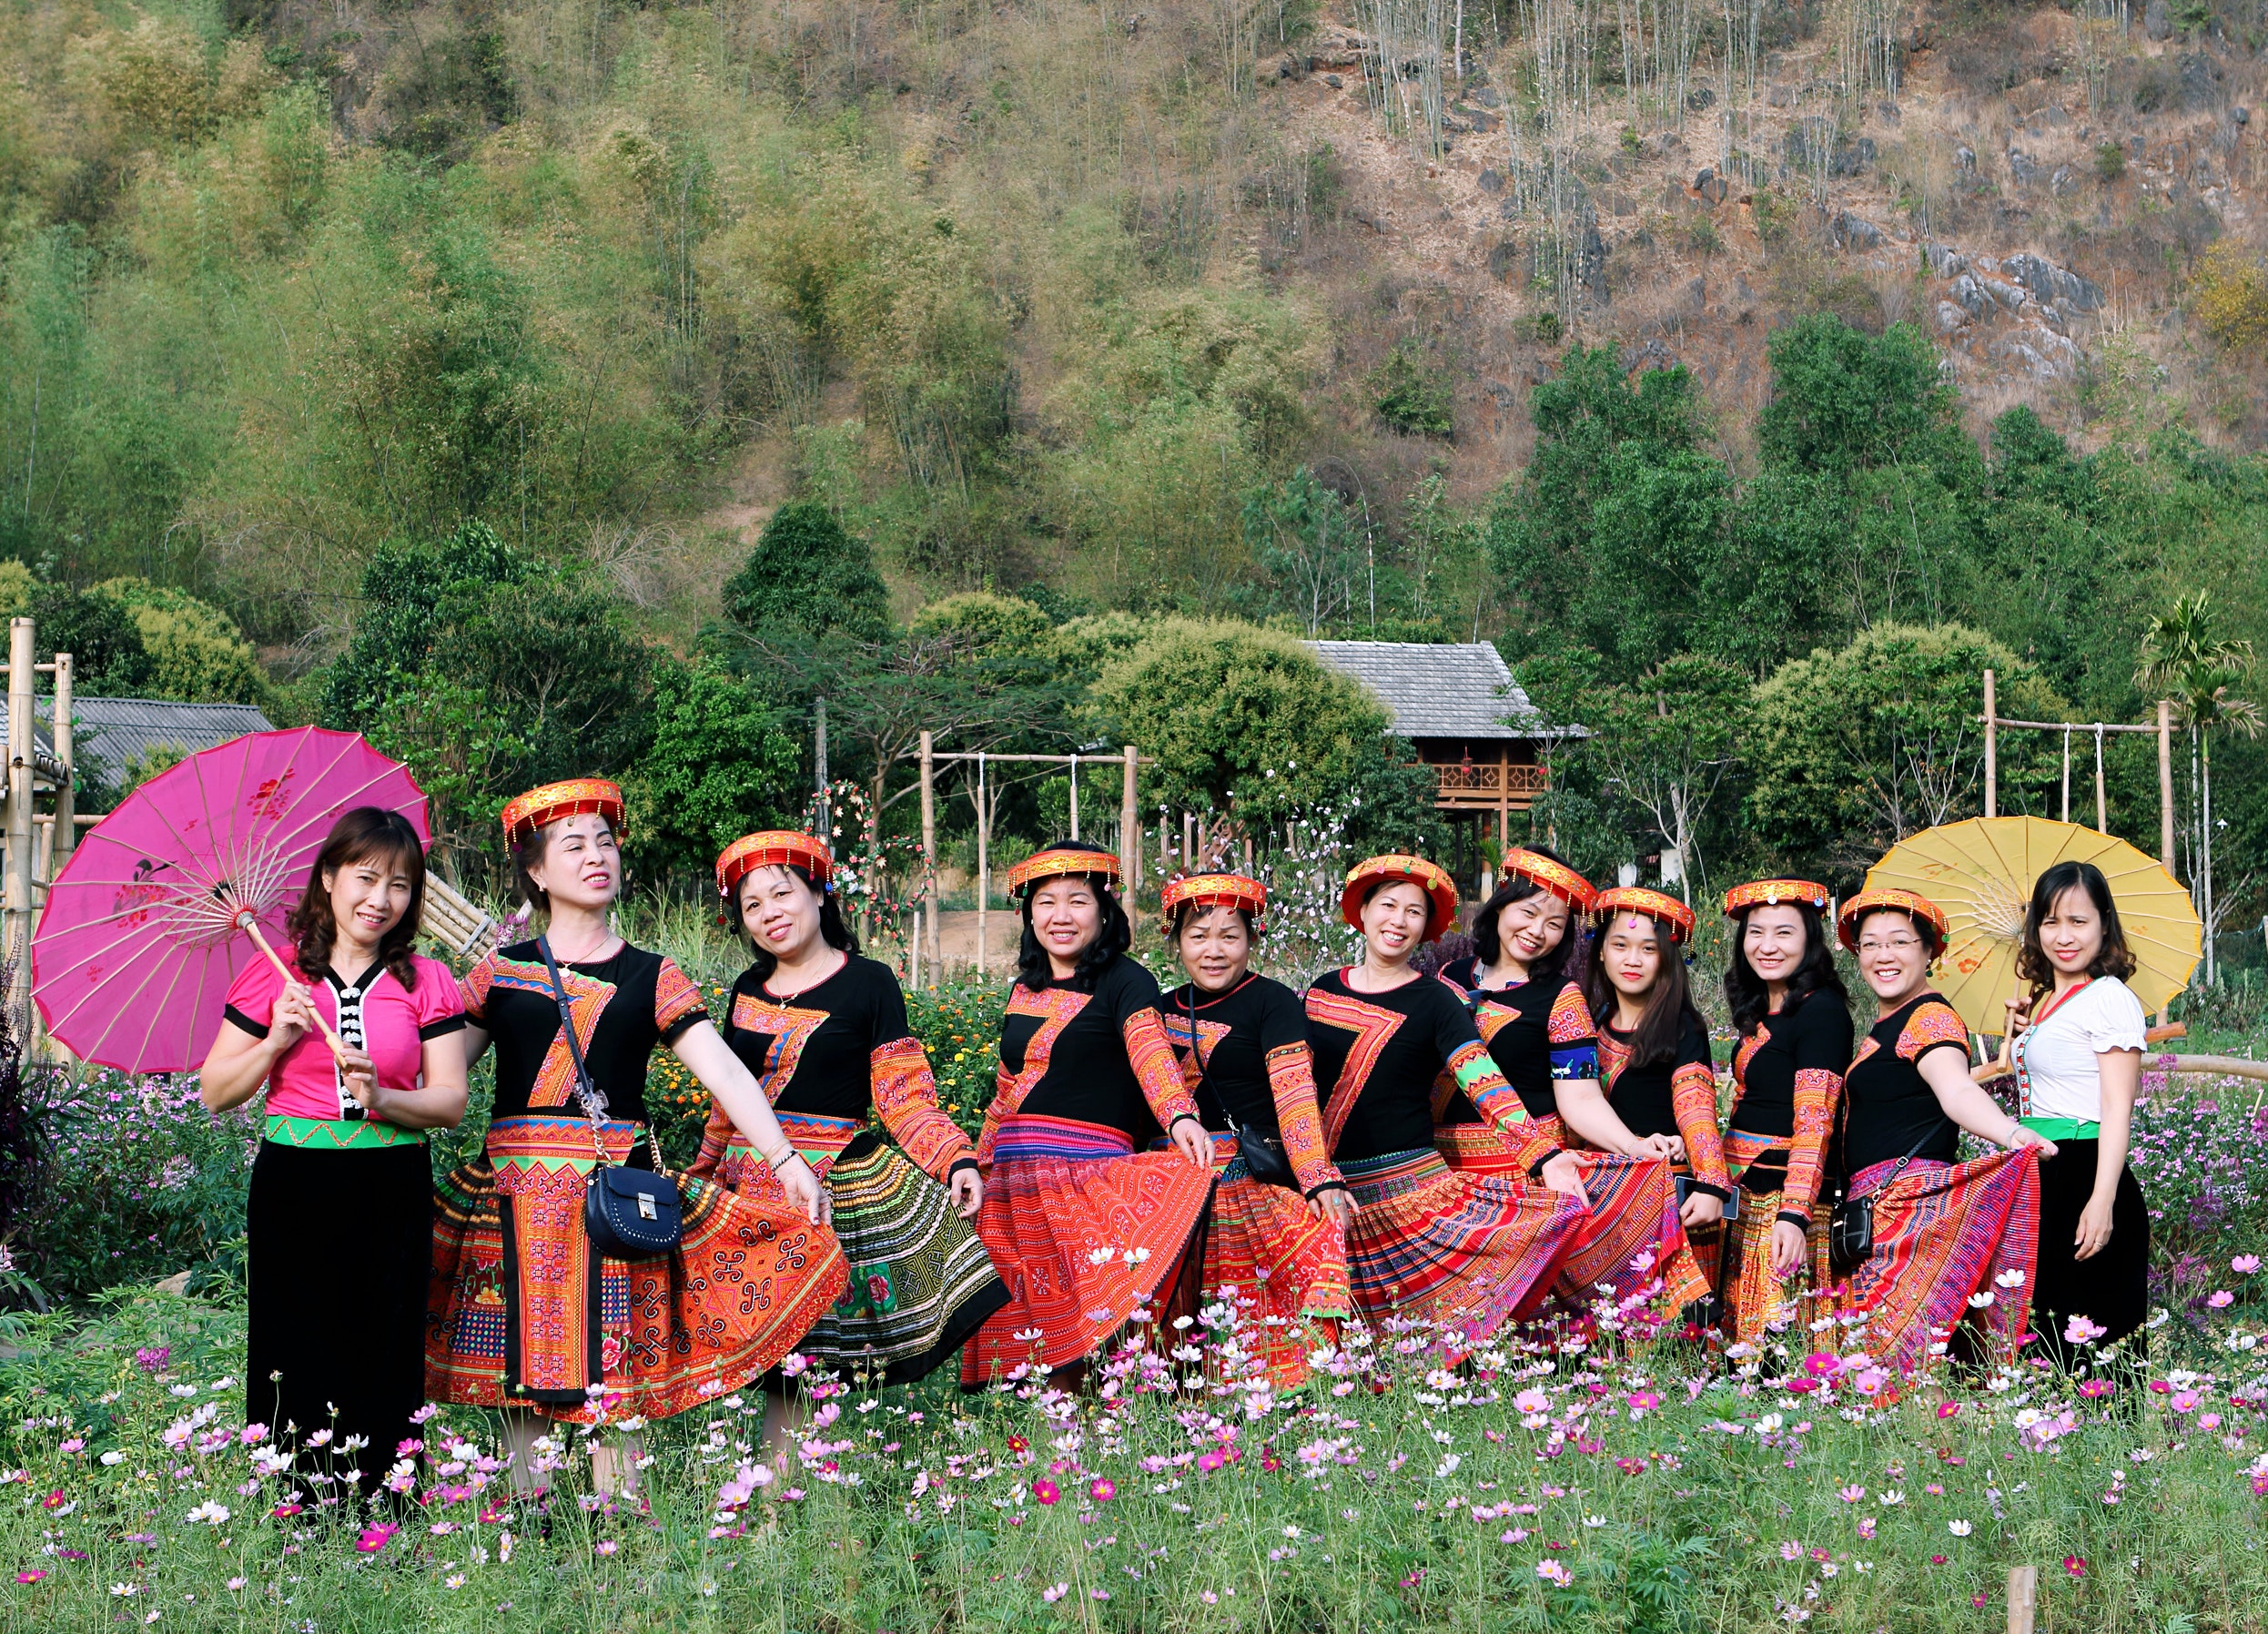
People in nature, spring, event, leisure, fun, grass, umbrella, plant, flower, tourism, dance, wildflower, team, meadow, perennial plant